Rudy Seánez

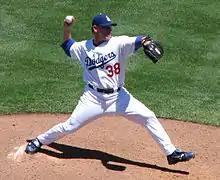
Seánez with the Los Angeles Dodgers in 2007

Rudy Caballero Seánez [Seh-ah-nez] (born October 20, 1968), is an American former professional baseball relief pitcher, who played in all or parts of 17 Major League Baseball (MLB) seasons, over a 20-year span.